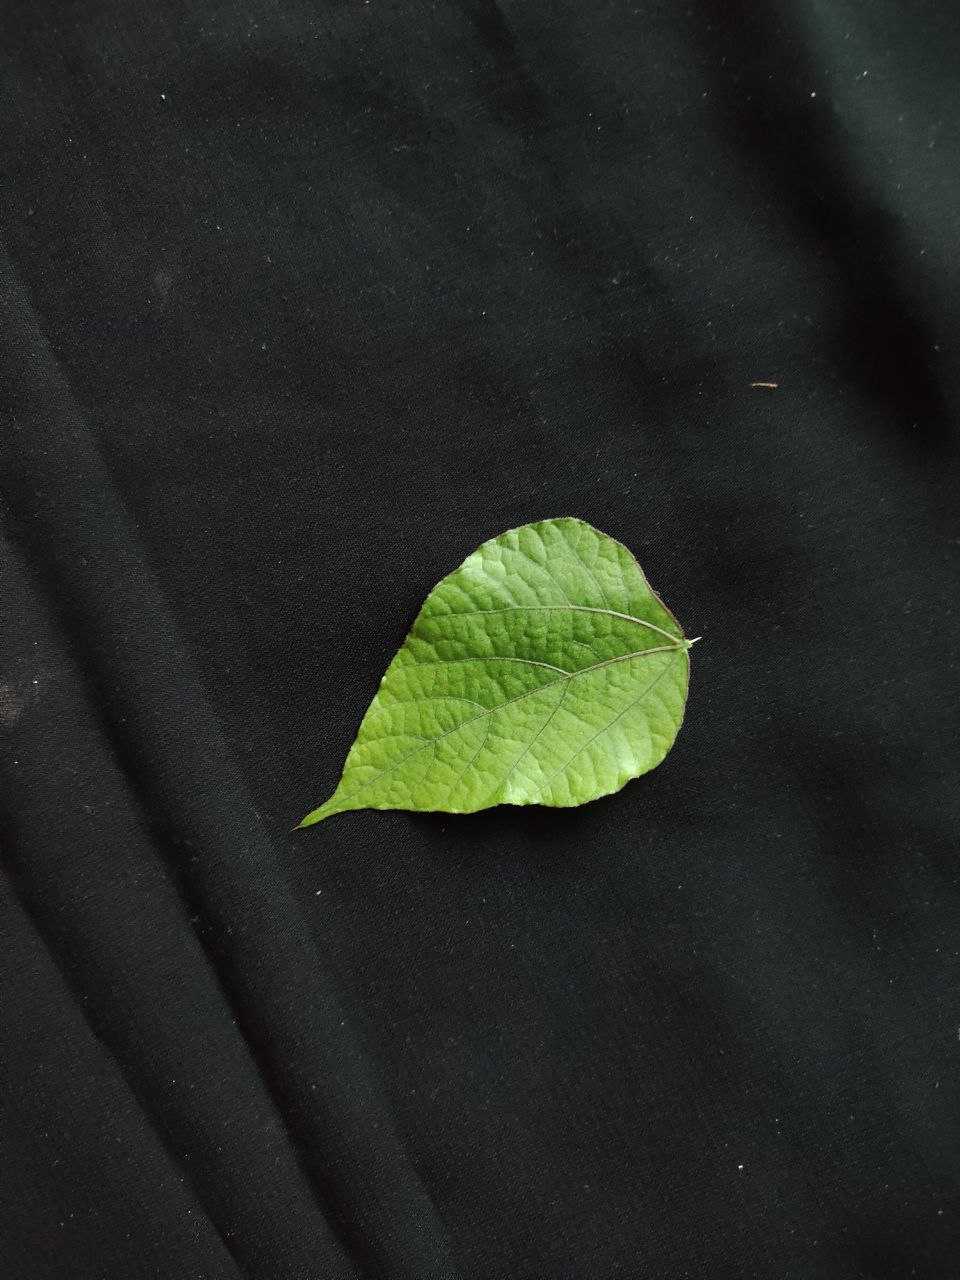
Crop: bean
Leaf condition: Fresh Leaf